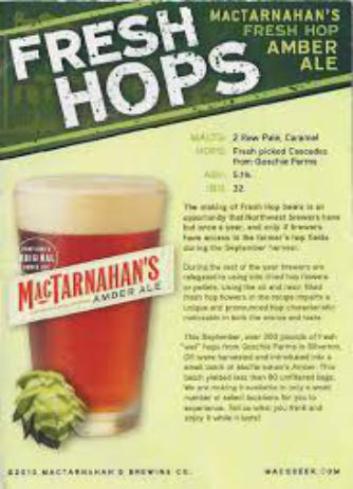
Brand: mactarnahan's
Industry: Food